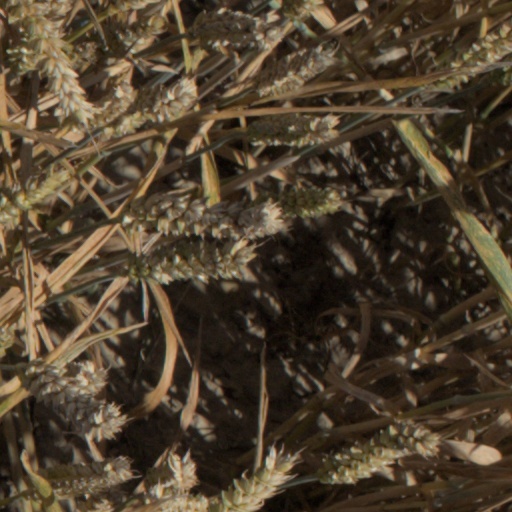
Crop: wheat